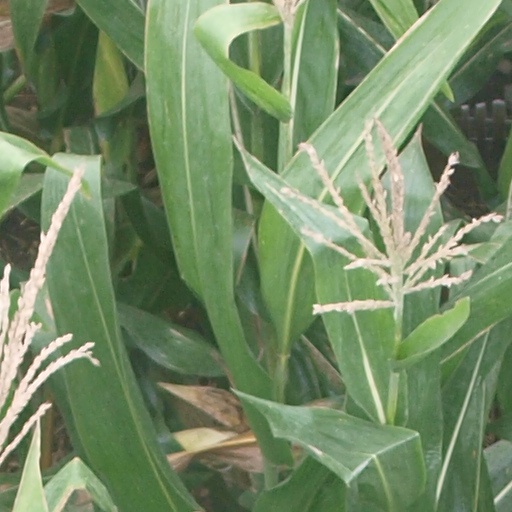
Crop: maize; corn